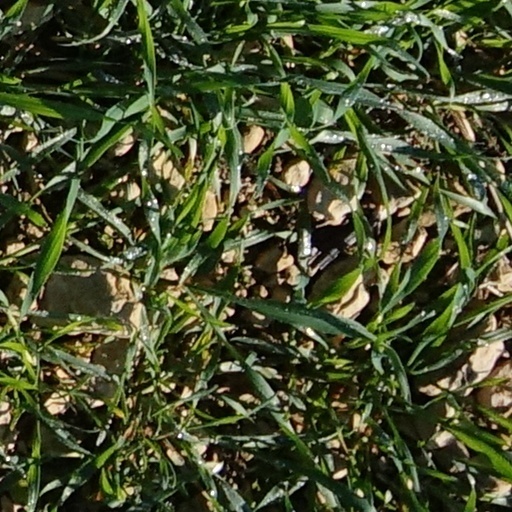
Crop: wheat